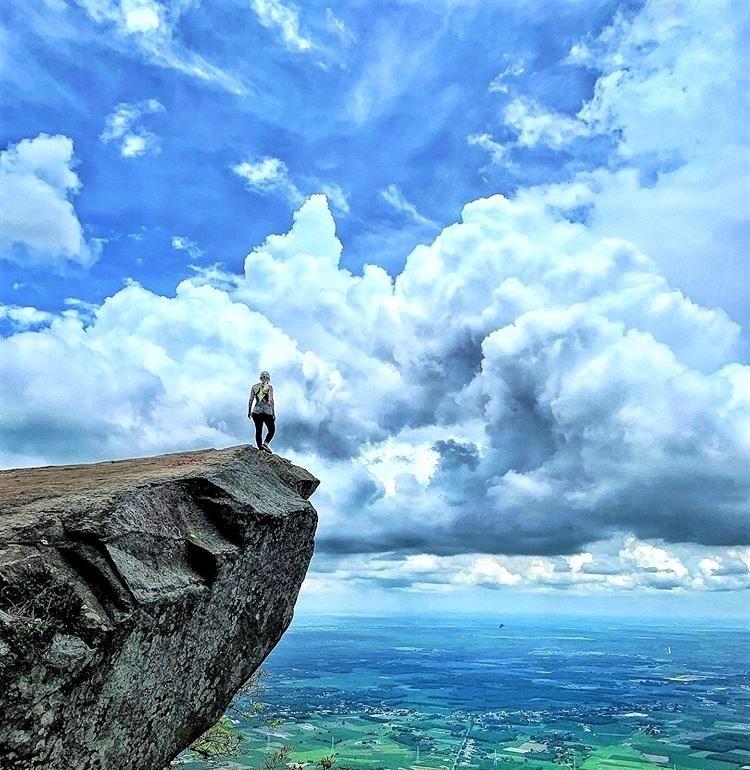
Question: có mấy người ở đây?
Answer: có một người ở đây